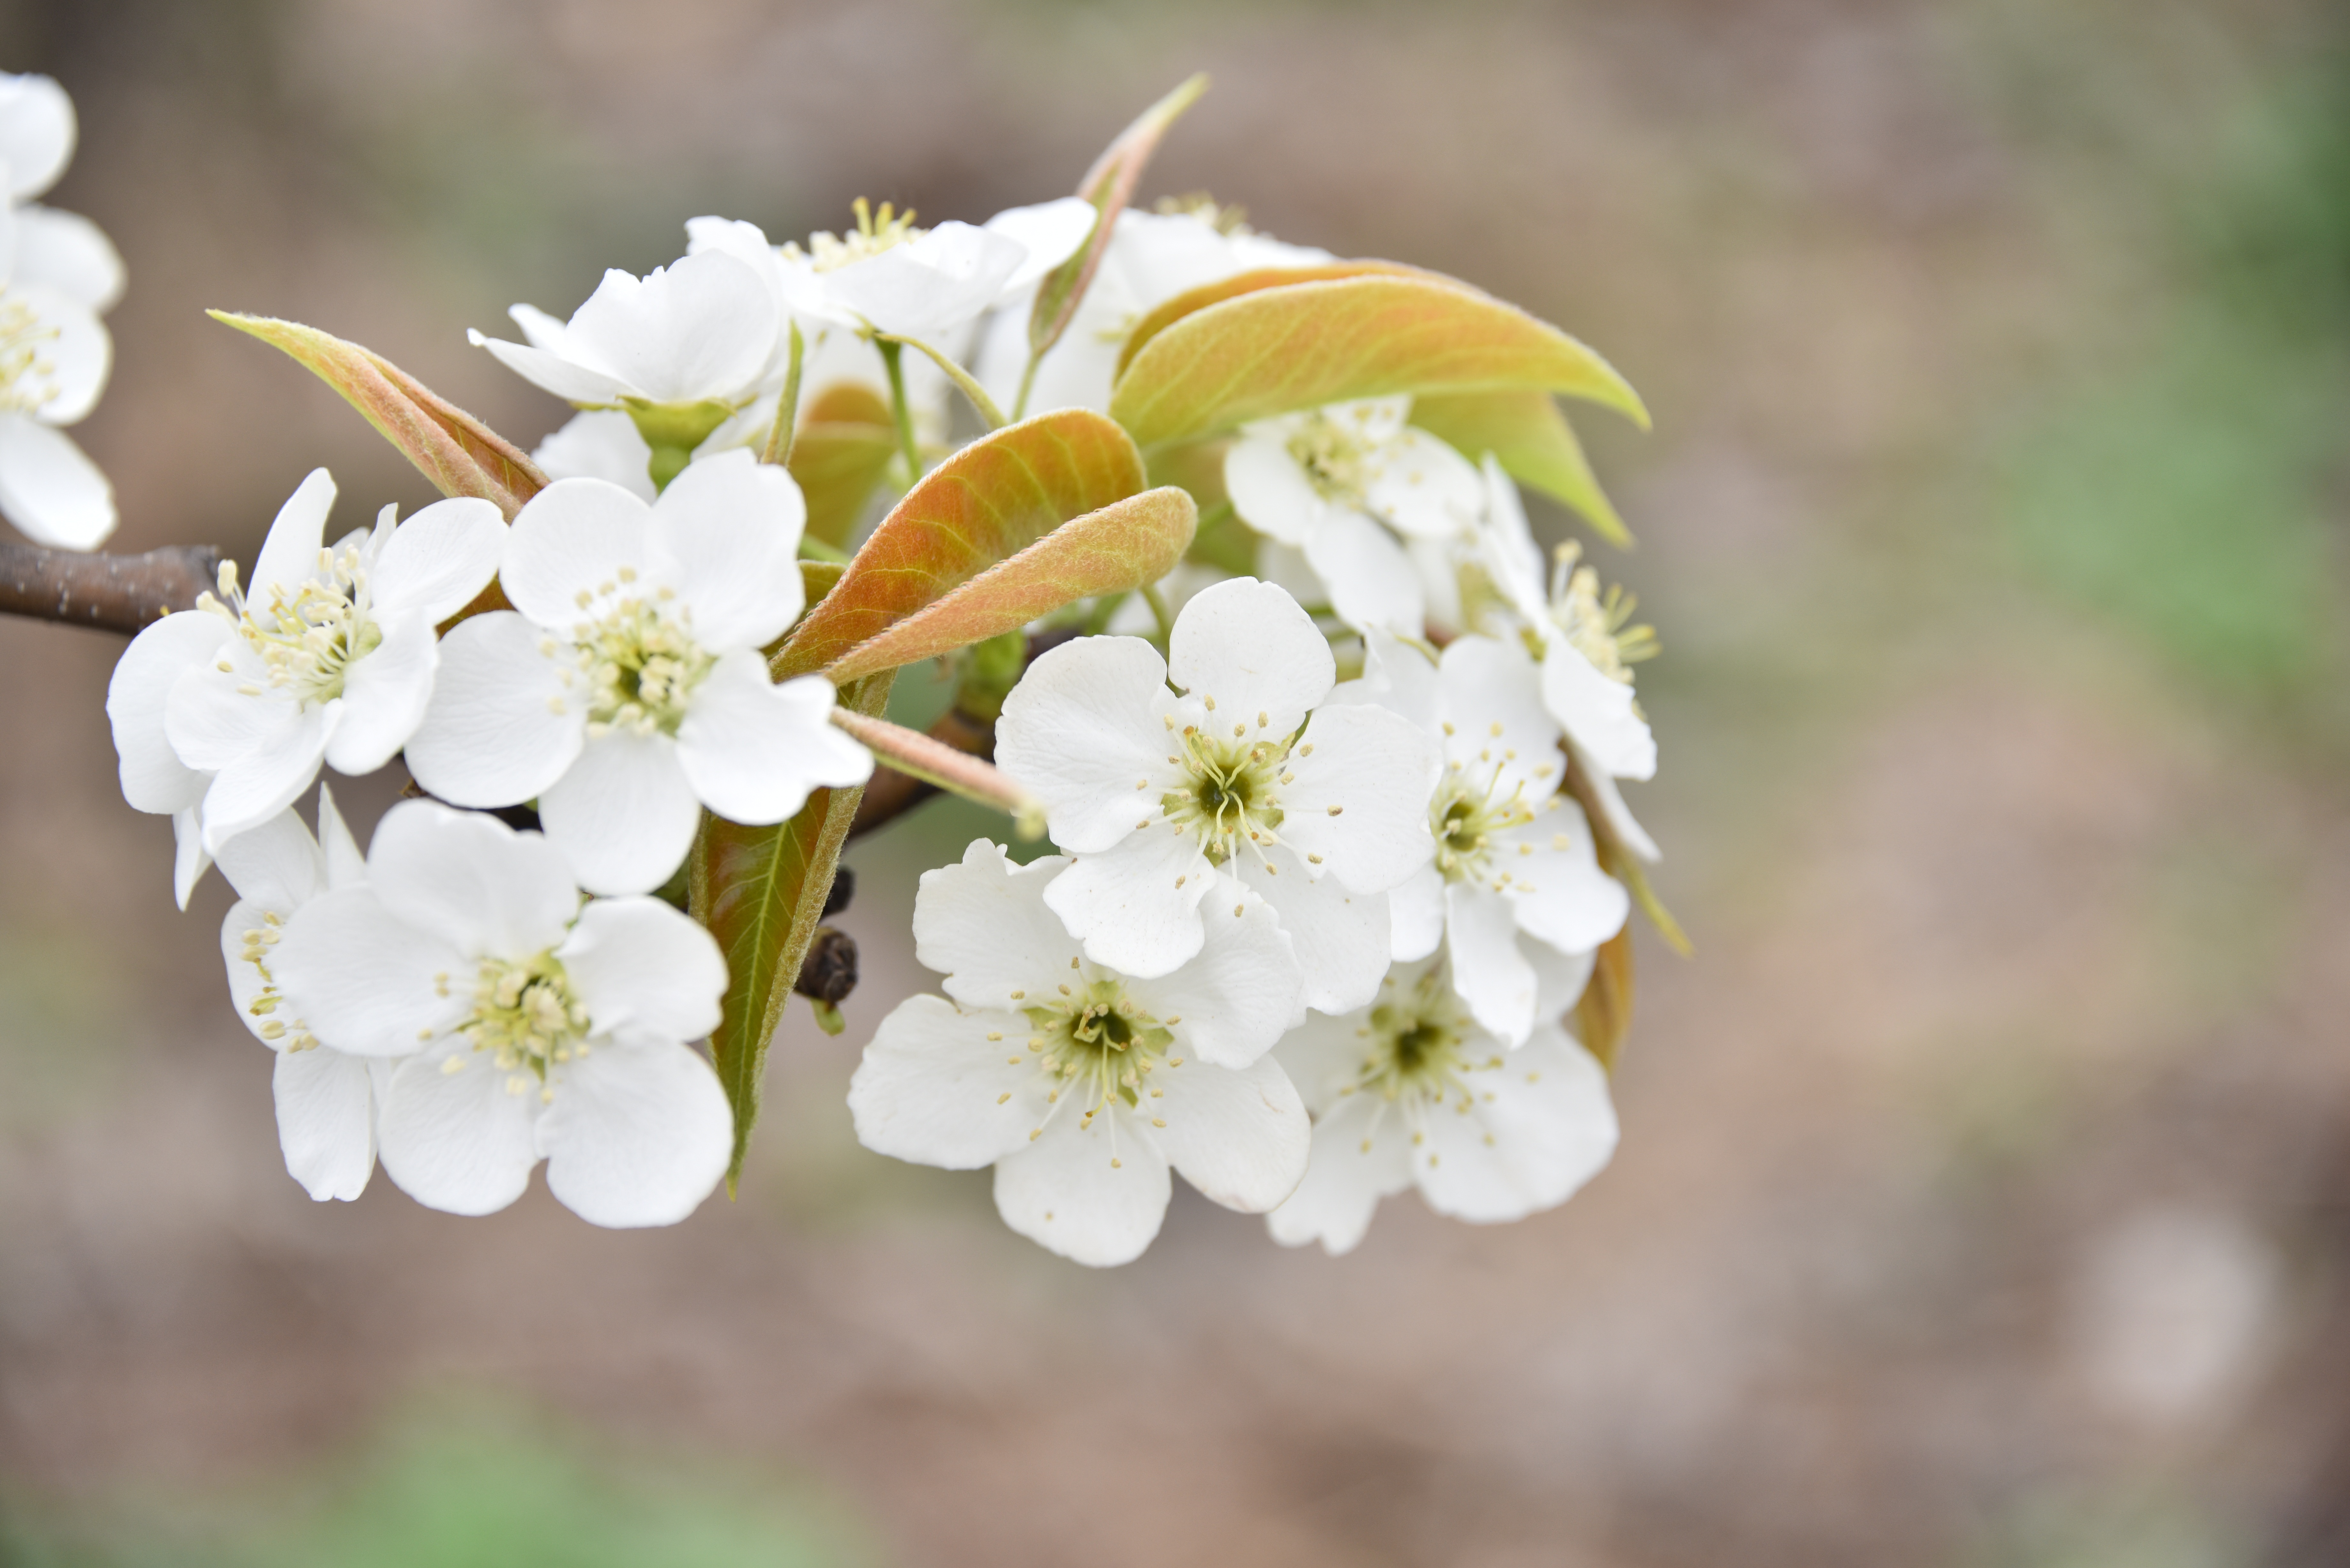
branch, blossom, plant, white, fruit, flower, orchard, food, spring, produce, botany, flora, cherry blossom, wildflower, close up, shrub, macro photography, white flowers, flowering plant, pear flower, land plant